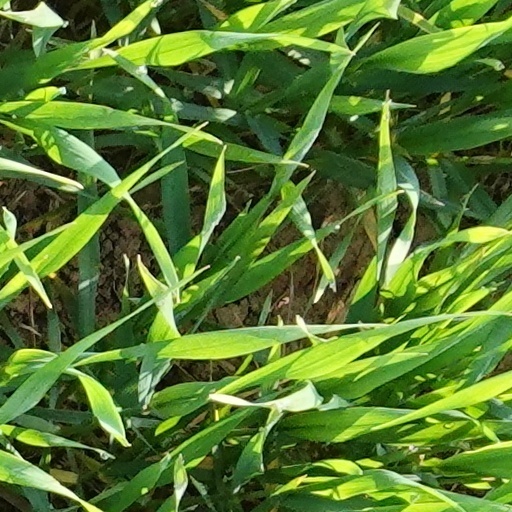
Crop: wheat